2006–07 FA Cup

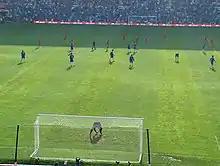
Kick off at Chelsea vs Blackburn Rovers

Unlike earlier rounds, matches were played on neutral grounds on the weekend of Saturday, 14 April 2007. There would be no replays even if the matches were drawn; instead, extra time would decide winners immediately thereafter. Only if extra time did not decide the winners, a penalty shootout would decide winners. The draw for the semi-finals took place on Monday, 12 March 2007 at 1:30pm GMT. The draw was made by Ray Clemence, and adjudicated by Trevor Brooking.